Marco Carraretto

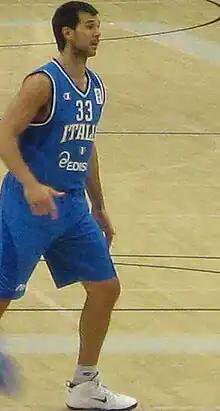
Carraretto with the Italian national team.

Marco Carraretto (born October 27, 1977) is an Italian former professional basketball player for Fortitudo Bologna and other teams in Italy. He is a 1.97 m (6 ft 5¾ in) tall, 95 kg shooting guard-small forward.